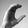
ASL letter: C